Antonio Valencia

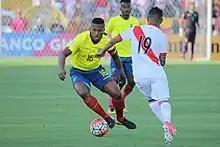
Valencia (left) in action against Peru

Manchester United triggered a one-year extension in Valencia's contract on 17 January 2017, keeping him at the club until 2018. On 19 March 2017, Valencia made his 200th league appearance for United and scored in injury time, after goalkeeper Víctor Valdés slipped, to complete a 3–1 victory over Middlesbrough. On 26 May 2017, two days after captaining United in the 2017 UEFA Europa League Final, his contract at the club was extended until June 2019, with an option to extend for a further year. On 17 September 2017, Valencia scored his first goal of the season in a 4–0 win against Everton with a 20-yard half-volley. Later on 14 October, Valencia captained the team in his 300th appearance as Manchester United drew 0–0 at Liverpool. After being ruled out for four weeks with a hamstring injury, Valencia returned to action as he scored the opening goal in a 3–0 home victory against Stoke City in January 2018.